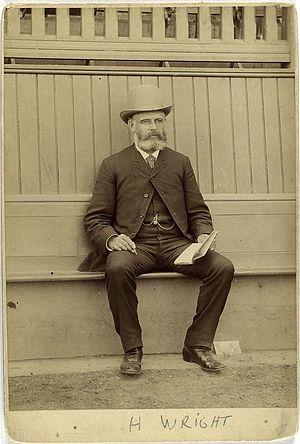
William Henry Wright dit Harry Wright est un joueur ainsi qu'un manager de baseball qui officie notamment chez les New York Knickerbockers de 1858 à 1862. Considéré comme l'un des pères du baseball, il est élu au Temple de la renommée du baseball en 1953.